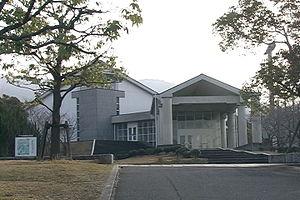
L'Université d'éducation de Nara est une université nationale japonaise, située à Nara dans la préfecture de Nara.